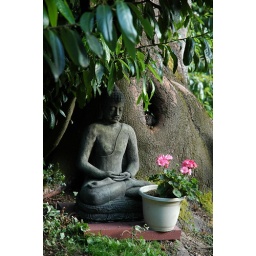
Garden Buddha, statue, pink flowers, meditation position under a large tree with pink flower offering, Wedgwood, Seattle, Washington, USA